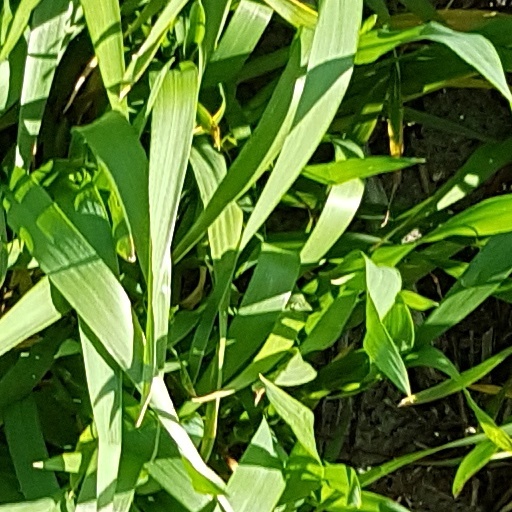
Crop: wheat